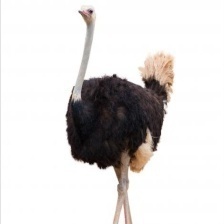
Species: OSTRICH
Scientific name: STRUTHIO CAMELUS